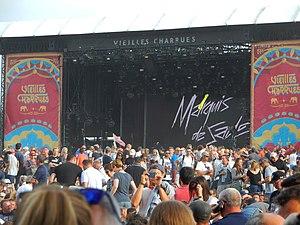
Marquis de Sade aux Vieilles Charrues 2018.
Marquis de Sade est un groupe de rock français, originaire de Rennes, en Ille-et-Vilaine. Actif entre 1977 et 1981, il est formé par Philippe Pascal, Franck Darcel, Pierre Thomas et Christian Dargelos. Il se scinde ensuite entre les groupes Octobre et Marc Seberg. Le groupe se reforme en 2017.